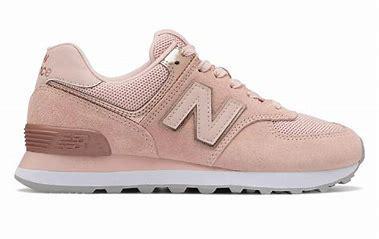
Brand: New
Model: Balance WL574